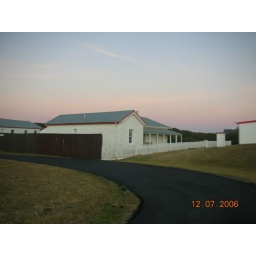
house we stayed in at the lighthouse